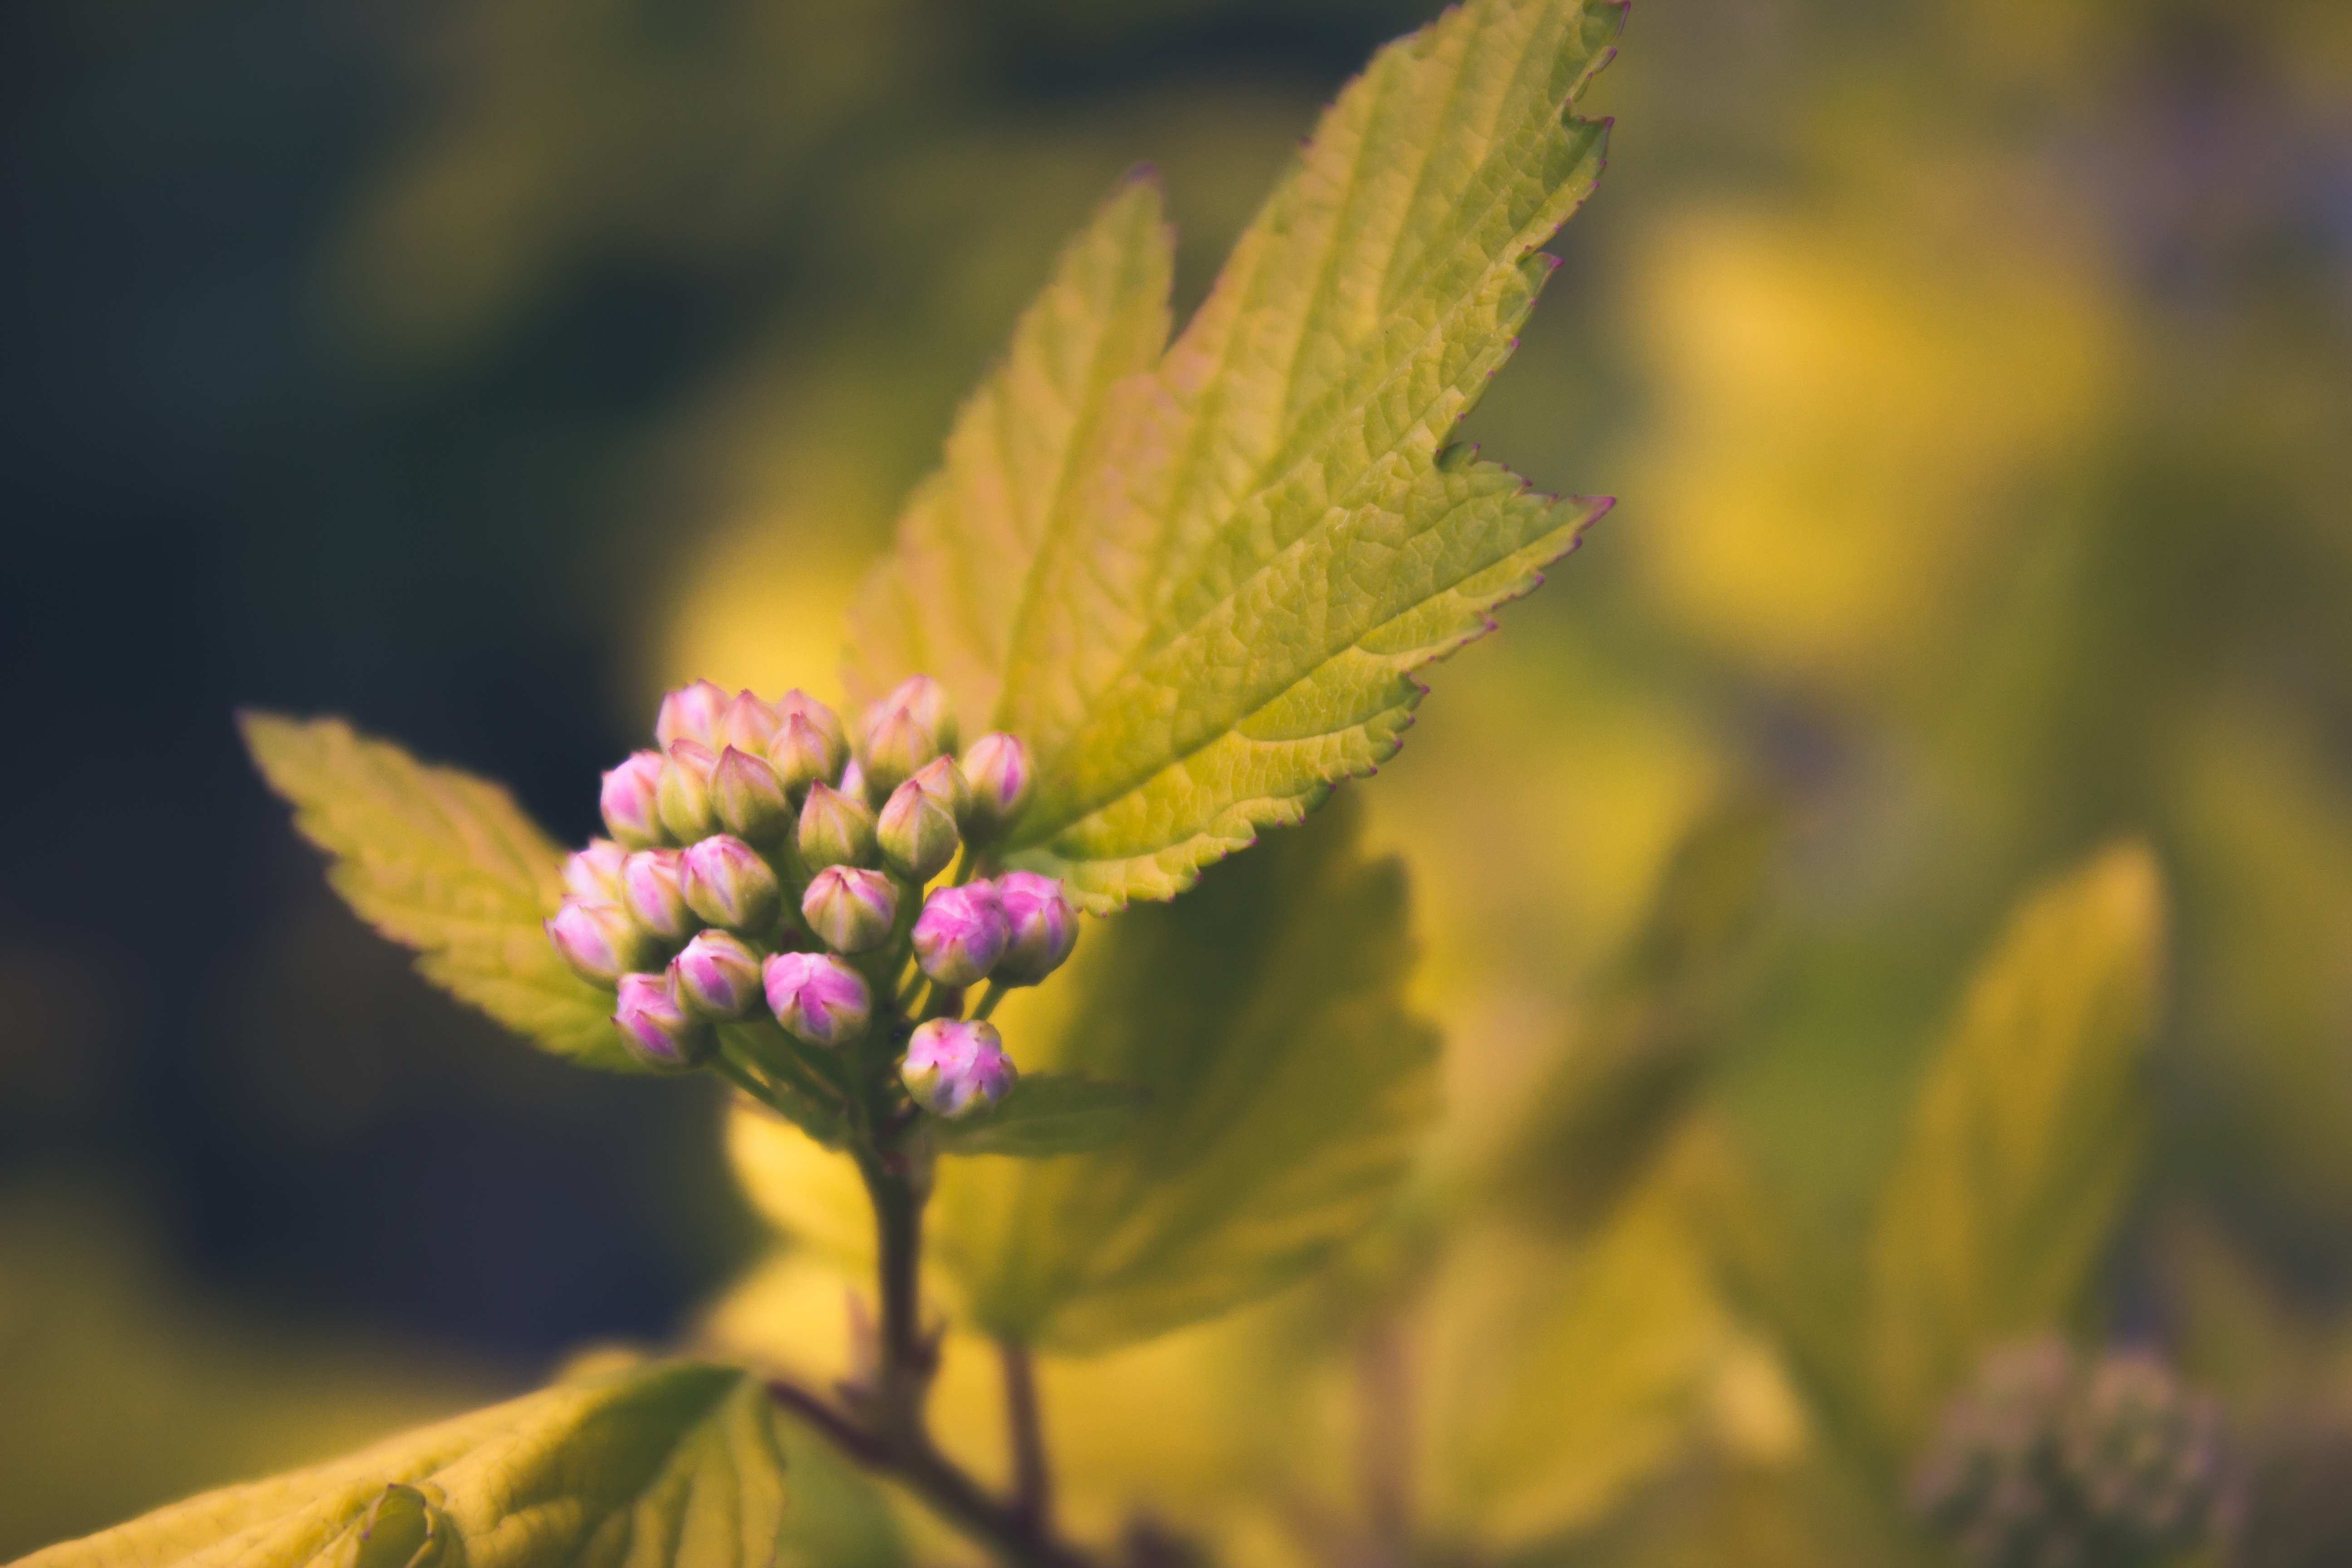
tree, nature, branch, blossom, plant, photography, sunlight, leaf, flower, purple, bloom, spring, green, produce, autumn, botany, yellow, close, flora, wildflower, close up, shrub, bud, macro photography, small flowers, summer flowers, flowering plant, plant stem, land plant